Political positions of Emmanuel Macron

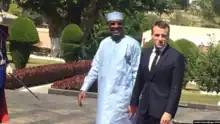
Macron with Chadian president Idriss Déby in N'Djamena, December 2018

Macron has advocated for the end of the 35-hour work week; however, his view has changed over time and he now seeks reforms that aim to preserve the 35-hour work week while increasing France's competitiveness. He has said that he wants to return flexibility to companies without ending the 35-hour work week. This would include companies renegotiating work hours and overtime payments with employees.